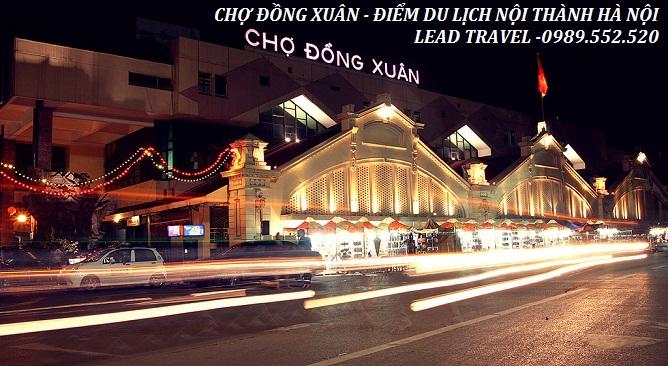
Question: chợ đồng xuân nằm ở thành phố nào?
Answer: hà nội